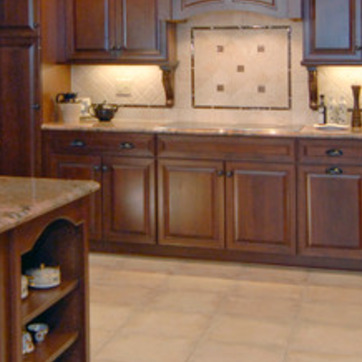
Material: wood